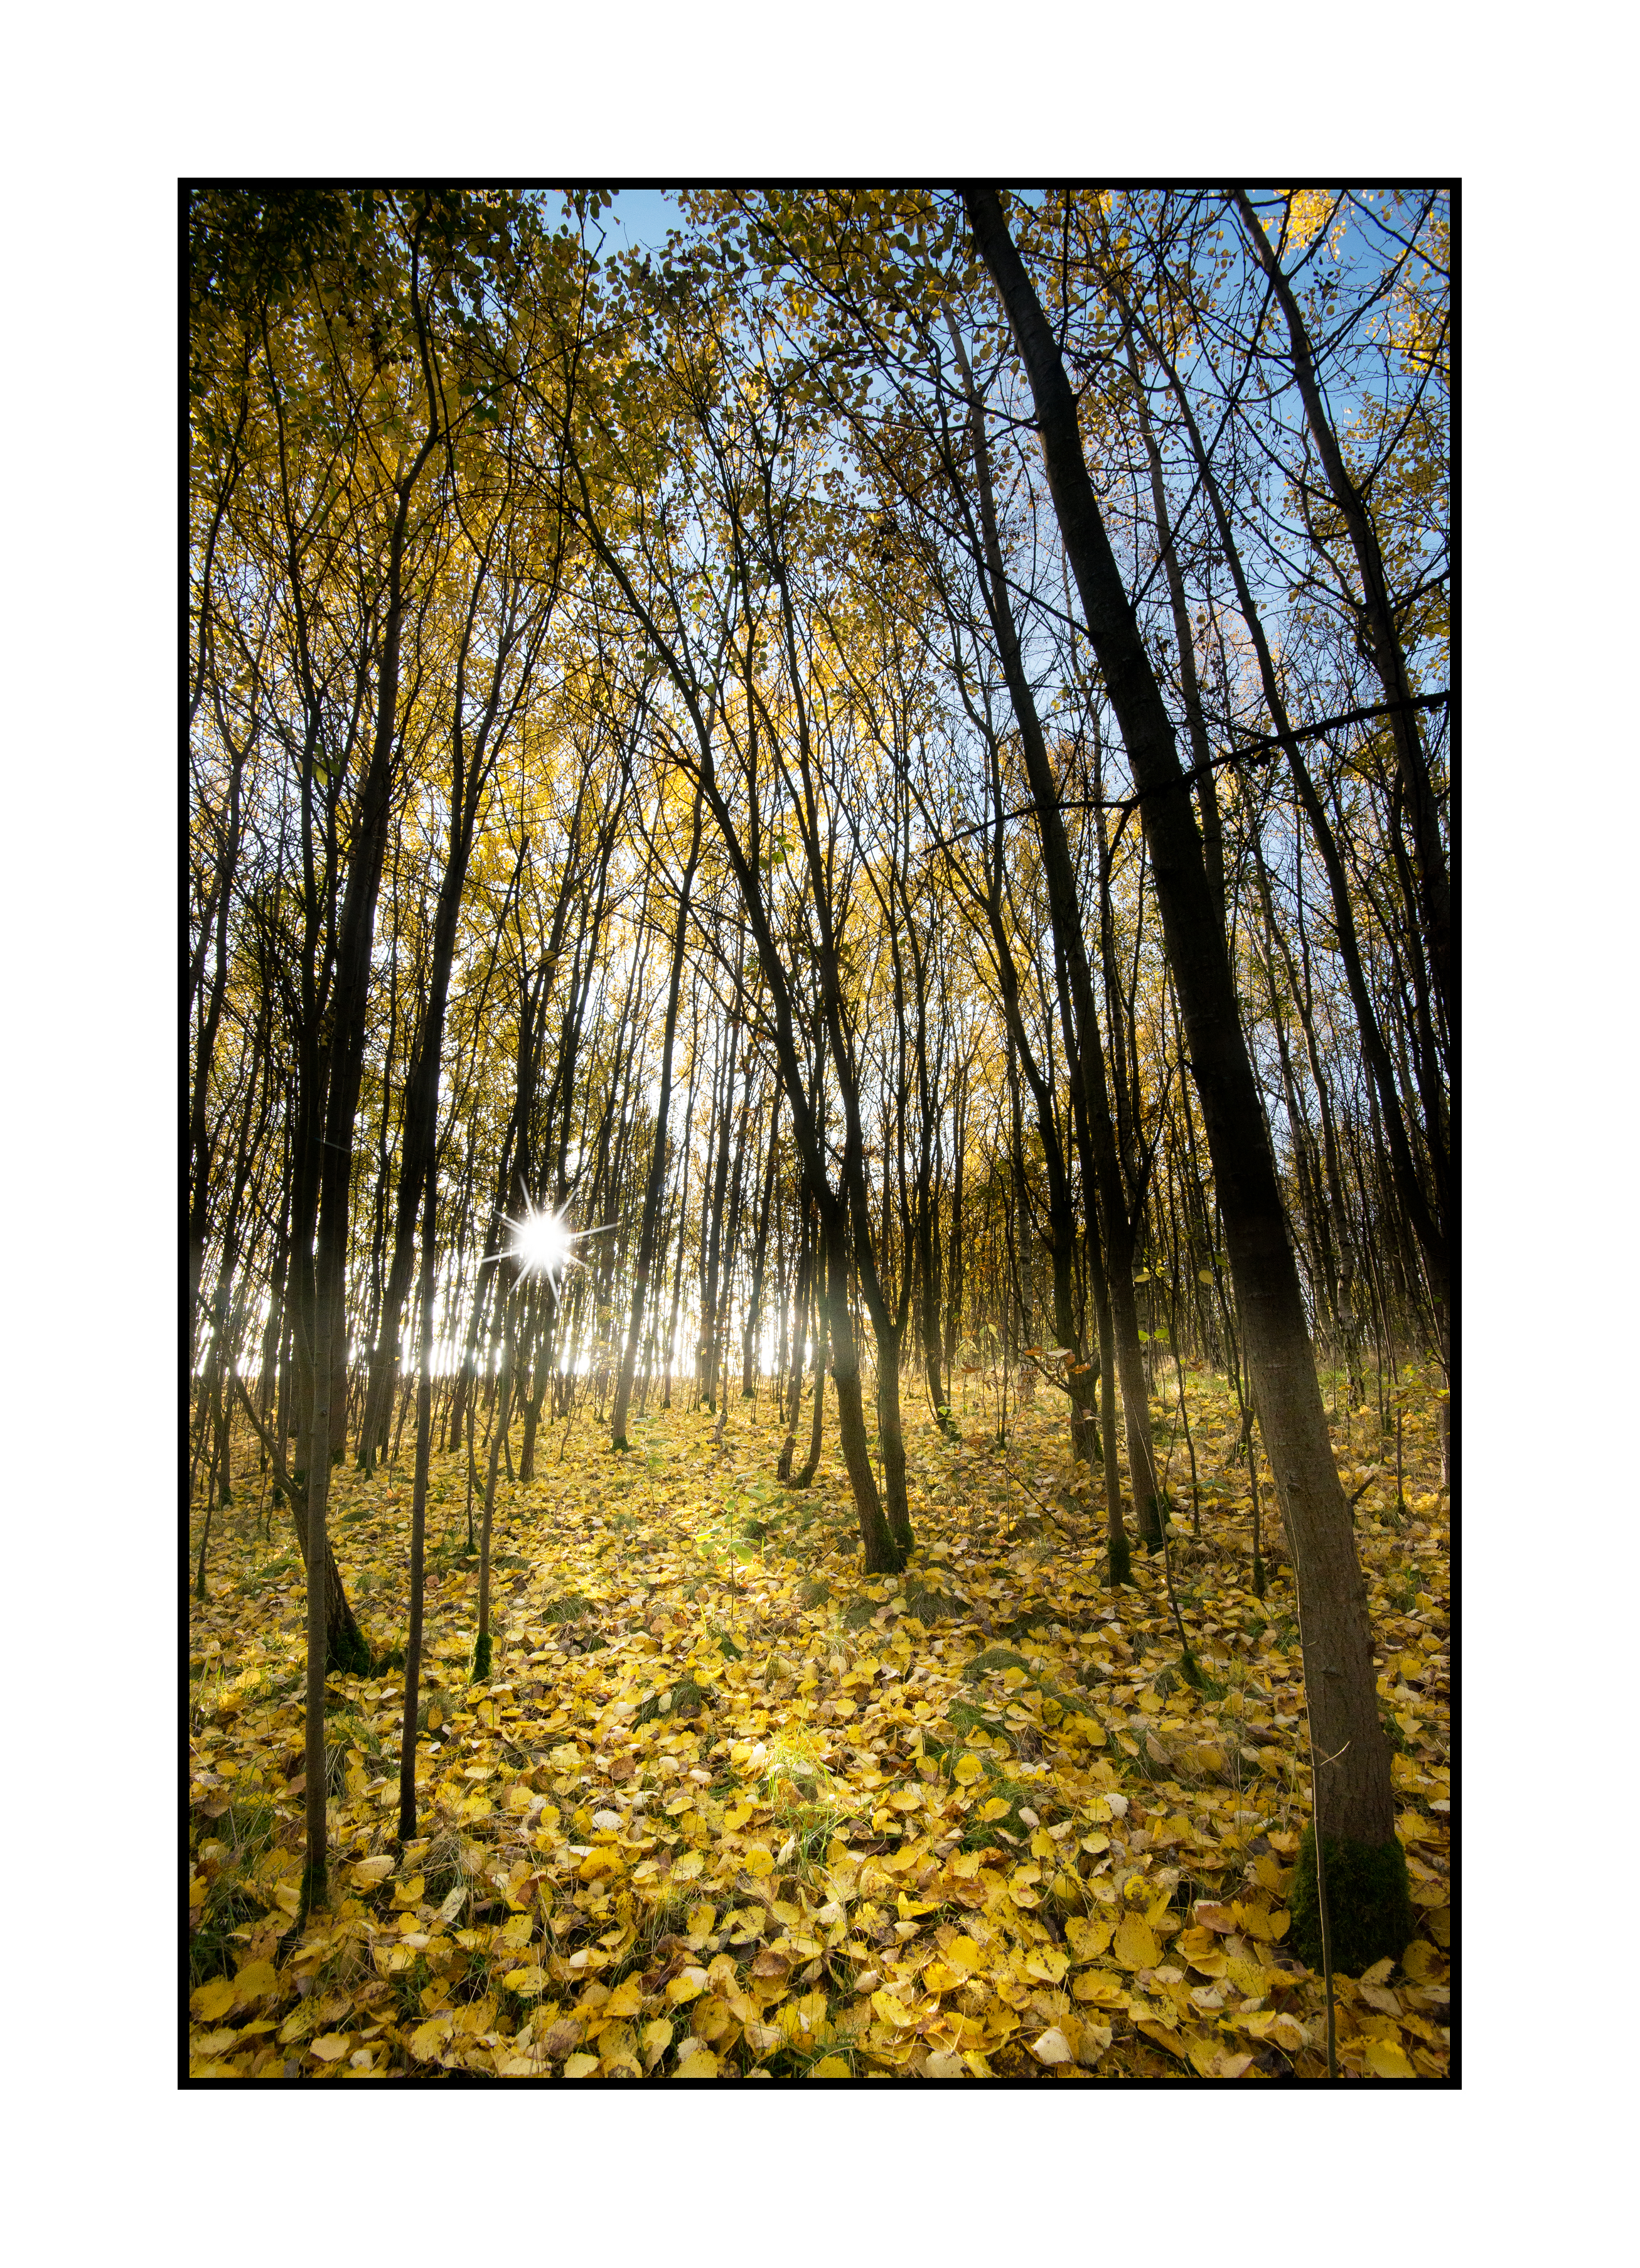
tree, nature, forest, branch, plant, sunshine, sunset, meadow, sunlight, leaf, trunk, birch, autumn, park, sunburst, yellow, season, trees, woods, gold, deciduous, woodland, habitat, ecosystem, reclaimed, flowering plant, biome, natural environment, woody plant, land plant